Rover P4

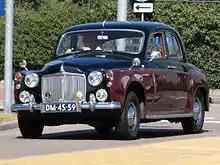
New front mudguards

The Rover 60 was announced on 24 September 1953 to add a more economical four-cylinder engine to Rover's range though leaving trim and equipment the same as the 75 and the new Rover 90 announced at the same time. Rover's idiosyncratic central gear change lever designed to allow three-abreast seating in front was used for this new car. Its 2.0 L (1997 cc/121 in³) engine had been used in the early Land Rover though it now had modifications including an SU carburettor. As the block was shorter than that of the 6-cylinder engine, it sat further back in the frame, and this is sometimes held to have resulted in better handling and compensated for the lack of power.